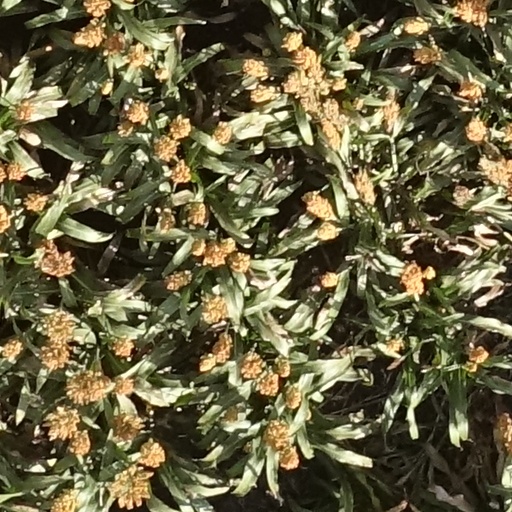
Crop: sorghum